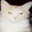
Label: cat